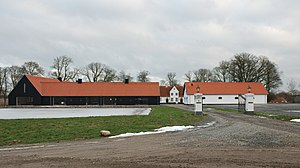
Billeskov
Billeskov hovedgård 2012 December
Billeskov er en hovedgård, oprettet af Steen Bille, hvis slægt lagde navn til gården, som nævnes første gang i 1580, og er nu en avlsgård under Wedellsborg Gods. Gården ligger i Kerte Sogn, Båg Herred, Assens Kommune. Hovedbygningen er opført i 1796.